2-6-2

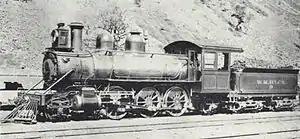
NZR N class prior to its NZR service, as No. 9 of the Wellington and Manawatu Railway, at Paekakariki

The NIS received 15 units of their 2-6-2T, classified as NIS Class 270 (271–285) and came in two batches in 1909–1912. The NIS Class 270 were the most modern locomotives of the time, surpassing the capabilities of many NIS locomotives which were manufactured by Germans. These NIS 2-6-2Ts were the first superheated engine, a split-teak wood burner, using "Walschaert's" steam flow systems and Belpaire type firebox. The smokestack is equipped with dumper valve which could be opened using a motor servo connected to the driver's cabin. The temperature measurement in the firebox using a remote sensing pyrometer made by "Steinle & Hartug" and placed in the superheater box, while the dial could be read from the cabin. The cylinder engine lubrication system using an eight-joint system by Alex Friedmann from Vienna, Austria. The brake systems could be said complicated at the time, using hand brake, steam cylinder brake, "Exter" type emergency brake and "Riggenbach" type rear pressure brake. These locomotives dominated the Temanggung–Parakan line along with the NIS Class 250 counterparts, they could also be operated on steep rack line between Jambu–Bedono–Gemawang that could only be passed by rack locomotive just like NIS Class 230 (DKA B25). Apart from operating on those lines, NIS Class 270 also operated on the Semarang–Gundih to Surabaya lines. During Second World War, the NIS Class 270 were renumbered as C24 by the Japanese and one unit of them was damaged during the war. After Indonesian Independence, by their railway administrative PJKA or "Perusahaan Jawatan Kereta Api" still placed them mainly at Jogja/Yogya area and around 1970s they were also dispersed around Central Java such as Purwokerto. The closure of the Yogyakarta-Magelang-Parakan and Ambarawa lines put an end to the duties of many C24 locomotives, from 14 of them only C24 07 is preserved at Ambarawa Railway Museum.